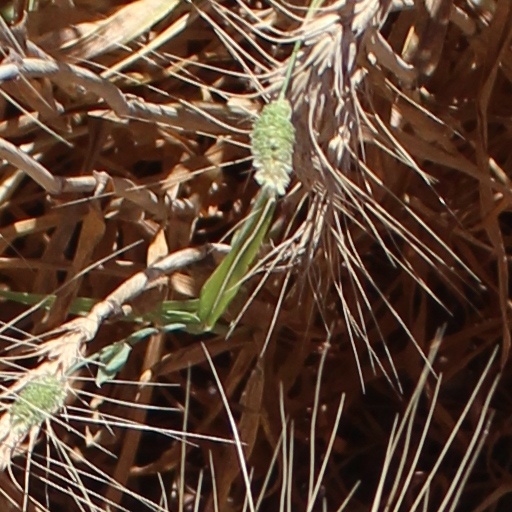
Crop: wheat